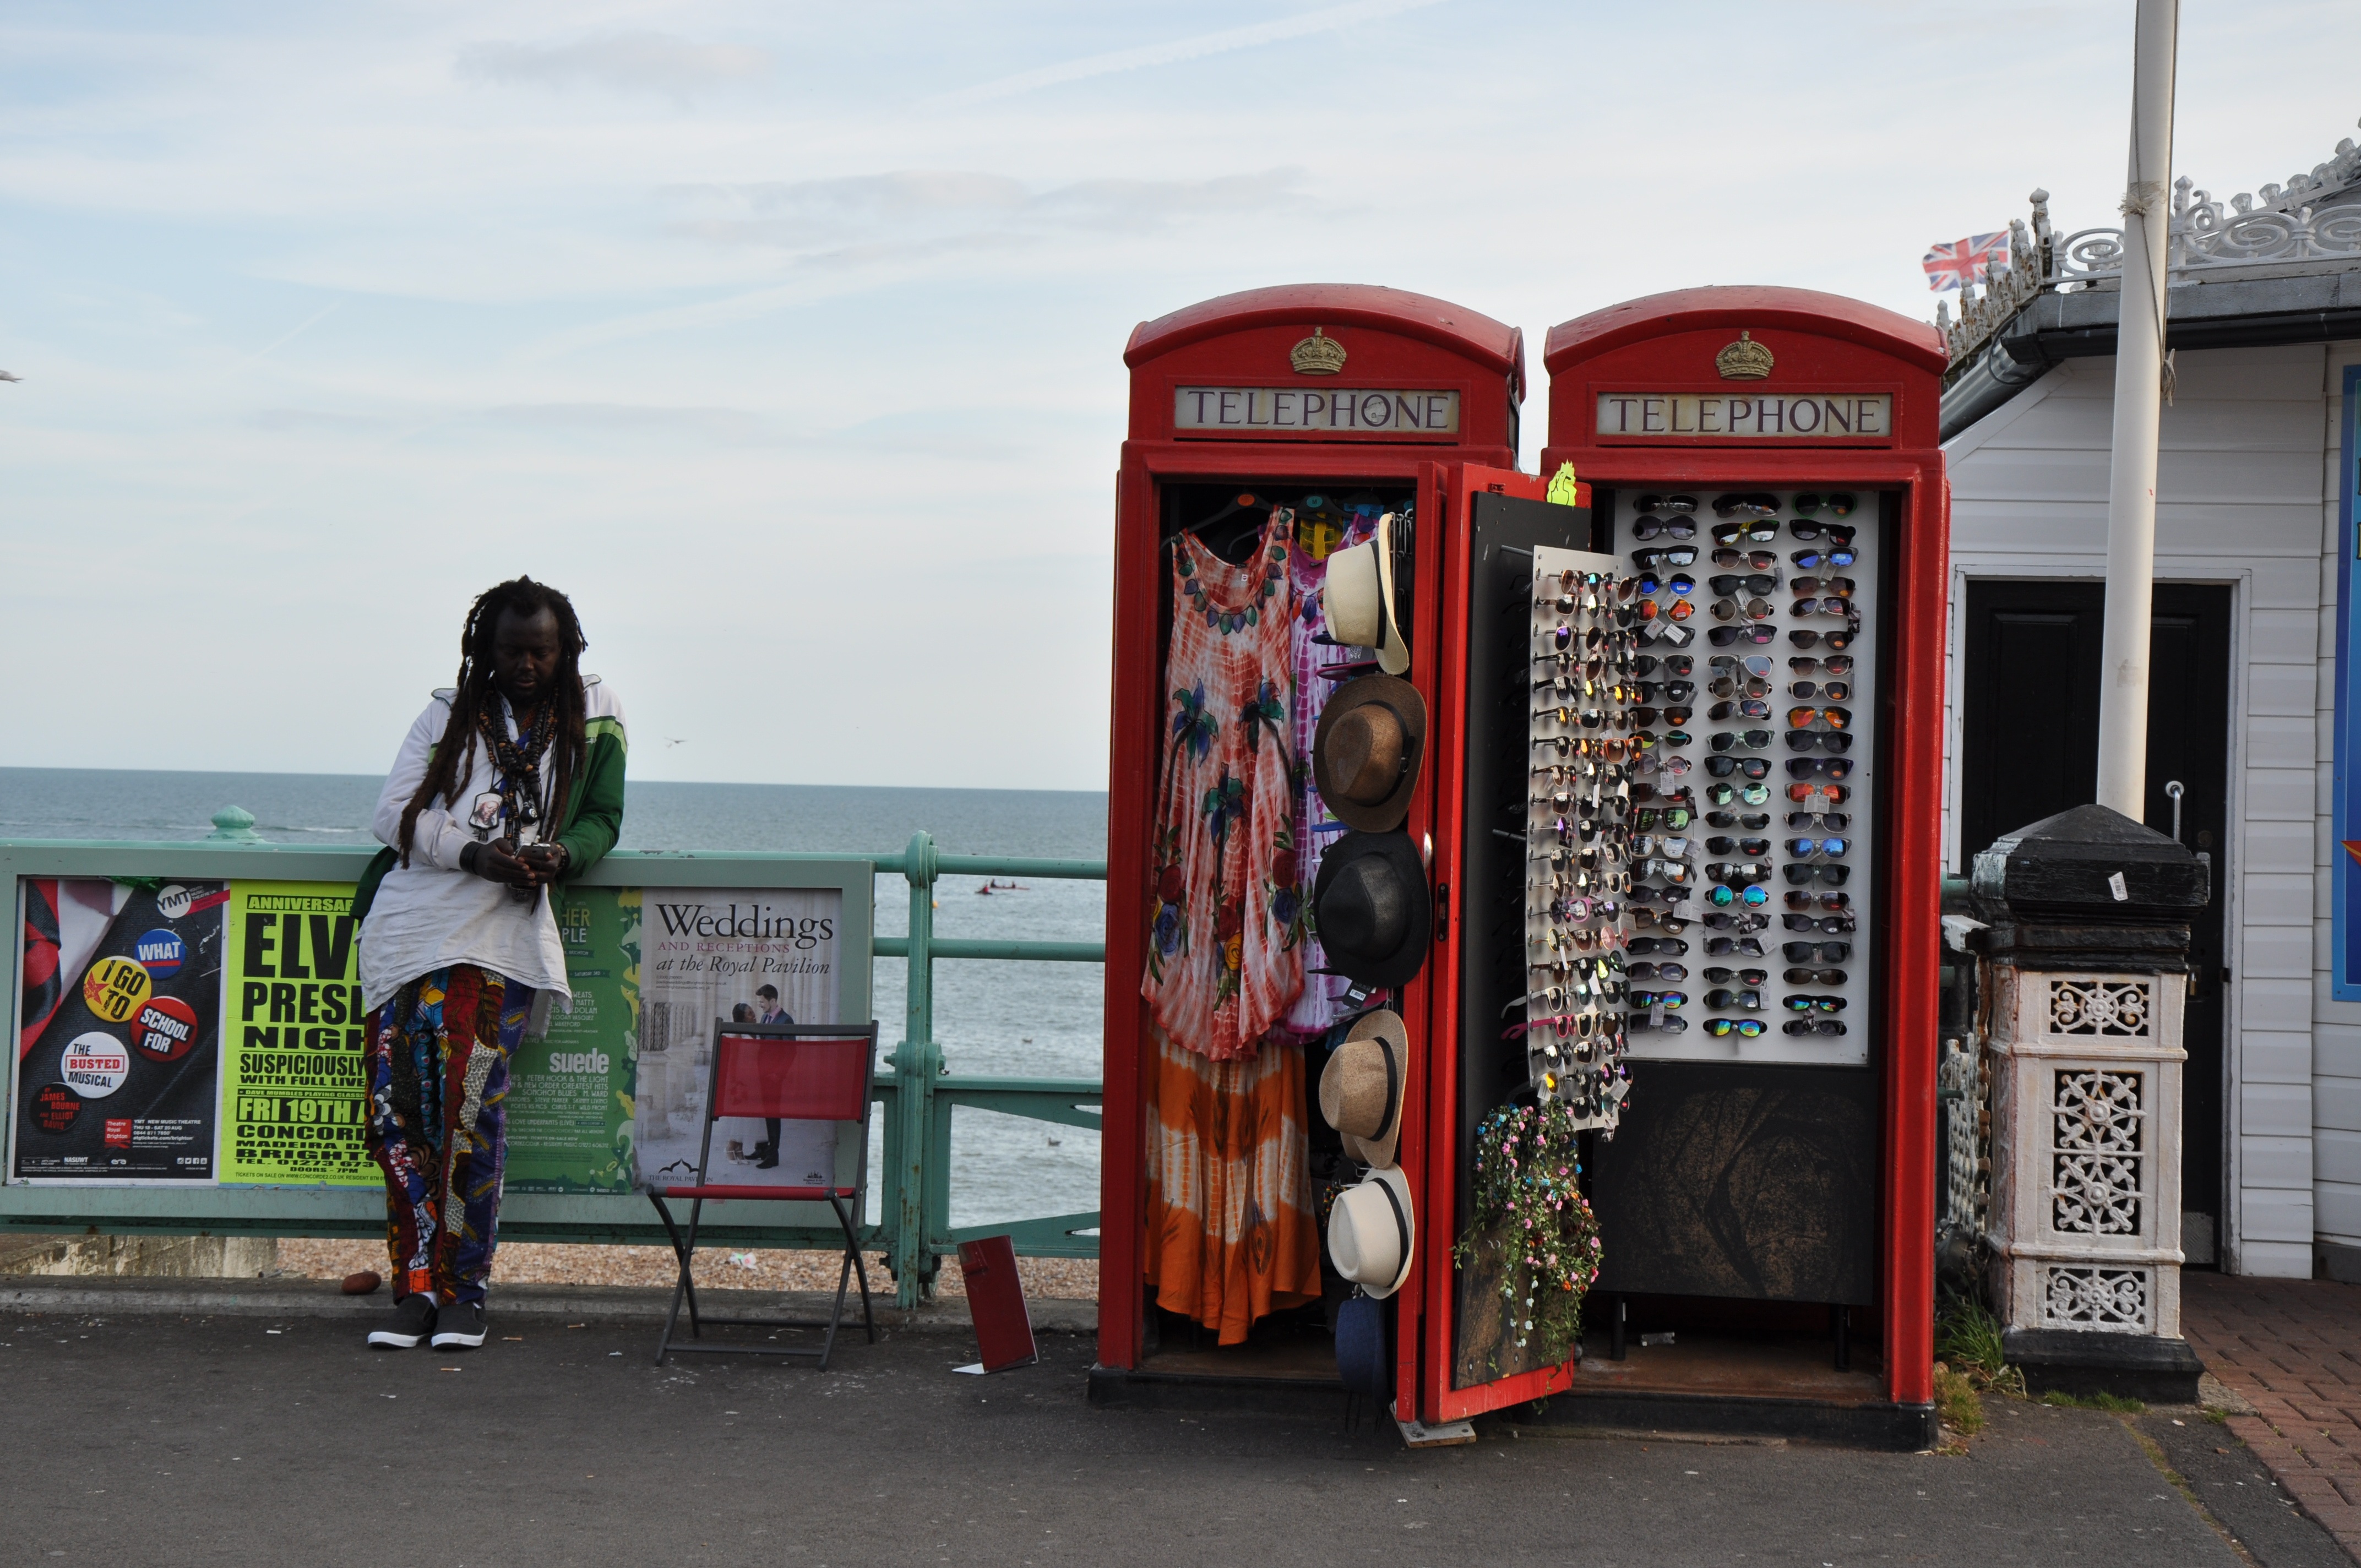
beach, road, street, city, travel, transport, red, color, holiday, market, tourism, art, sunglasses, british, sale, idea, mood, marketing, phone booth, urban area